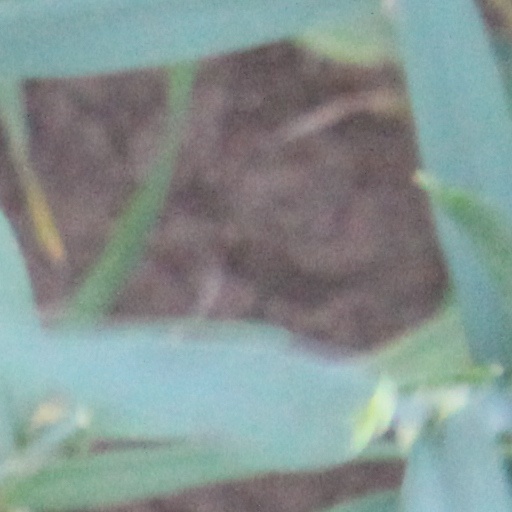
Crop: wheat